Nelle Lee

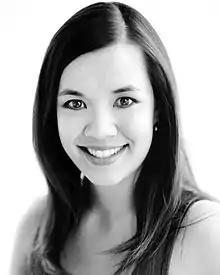
Nelle Lee in 2011

Nelle Lee is a Brisbane-based actress, producer and writer best known for theatre work.